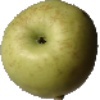
Label: Apple Golden 3